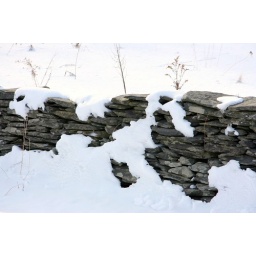
Robert Jackson's stone wall in snow. It was built over several winters in the early 1800s. Photo Credit: Jane Lindholm